Vengaboys

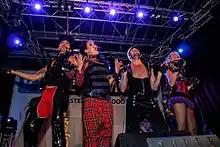
Vengaboys (2013)

In January 2013, the group first performed a cover of "Hot, Hot, Hot", during their National Tour in Australia. The song was released in July 2013 as a single.